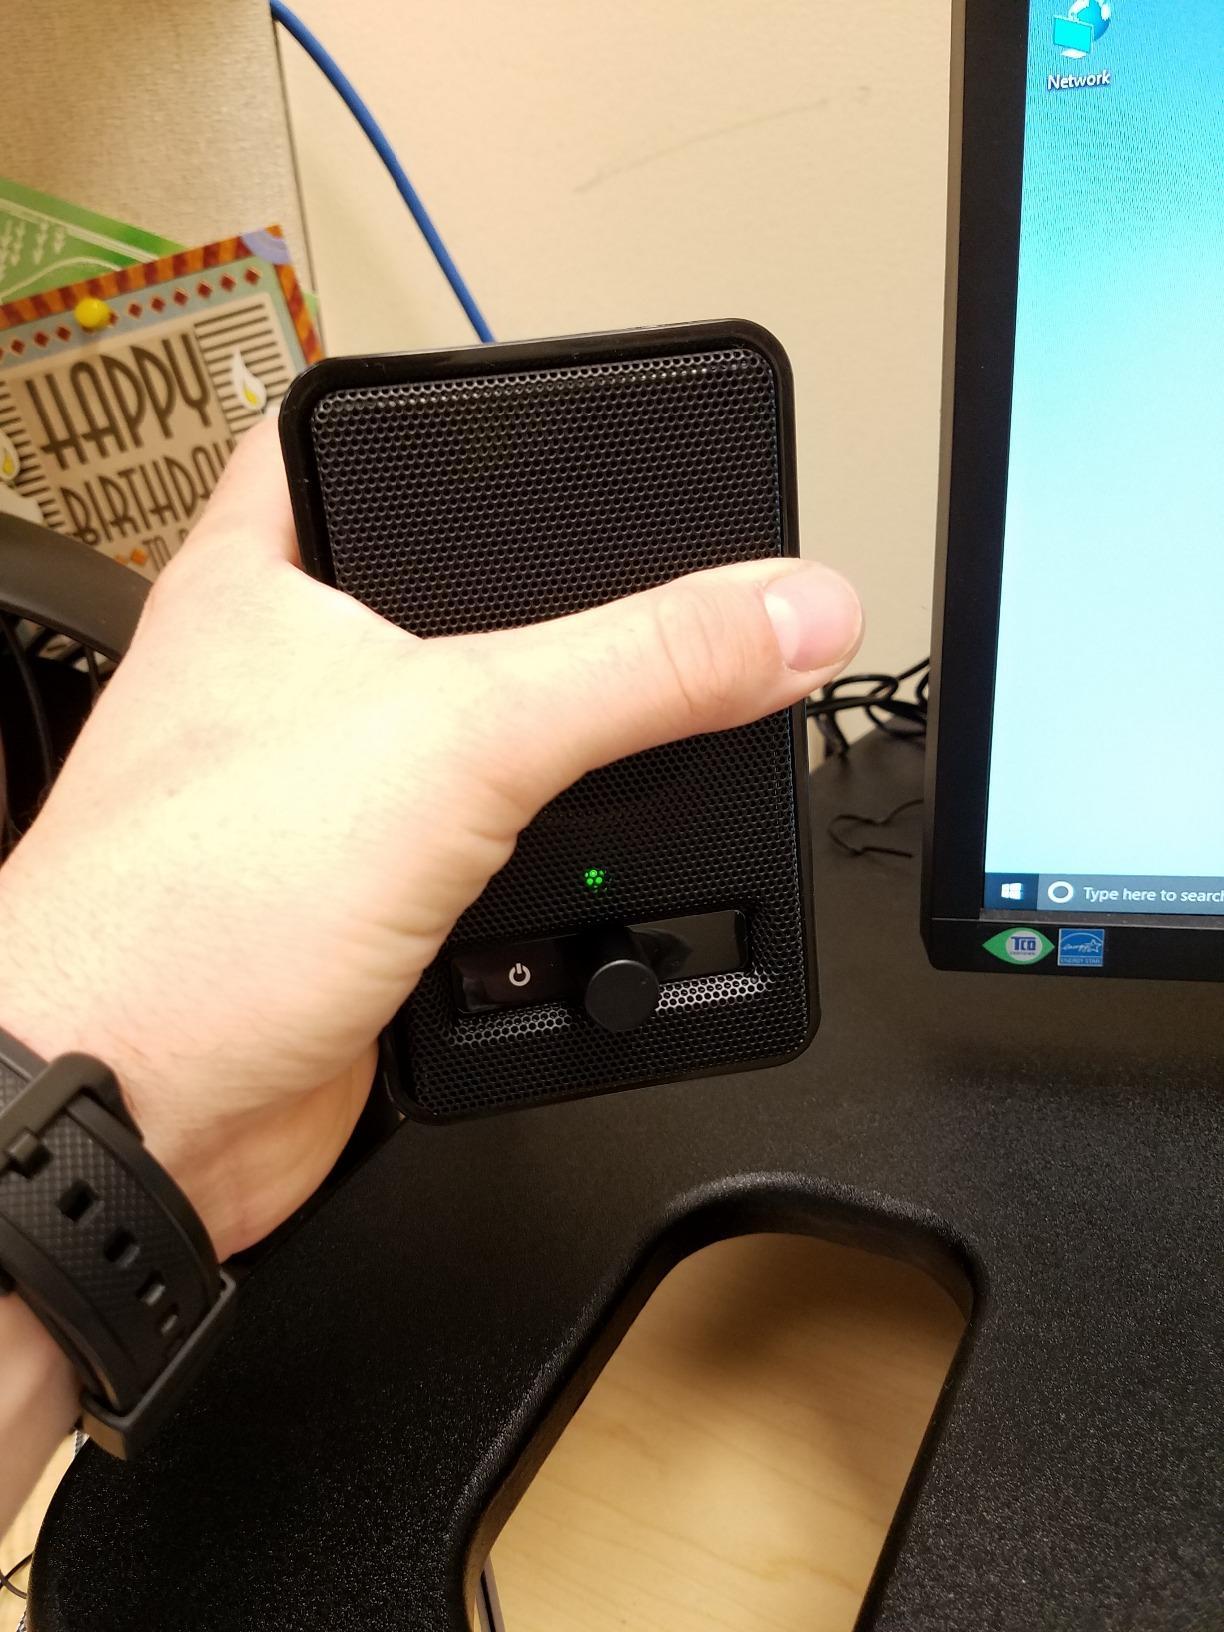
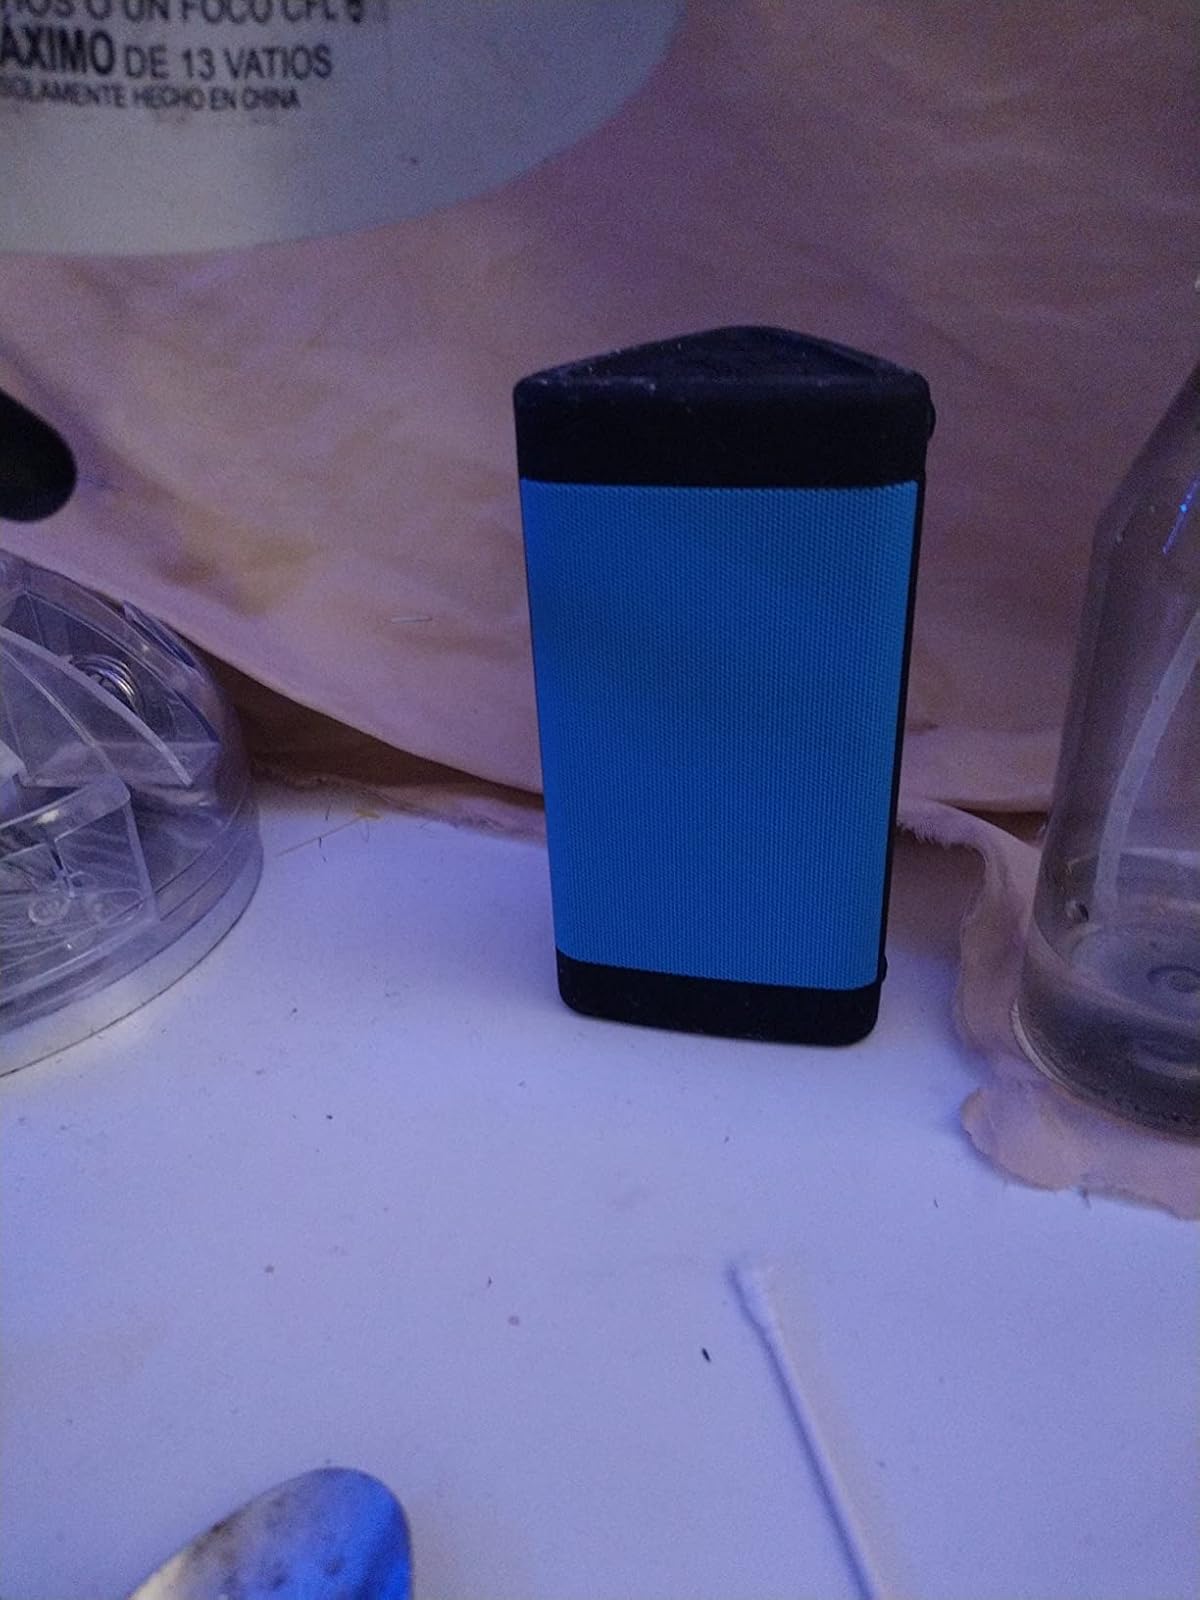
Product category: speaker
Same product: no